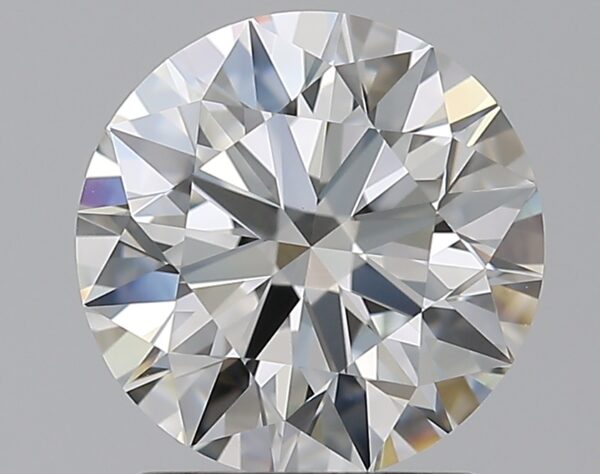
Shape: round
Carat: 1.53
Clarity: VVS2
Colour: H
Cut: EX
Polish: EX
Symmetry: EX
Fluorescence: N
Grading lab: GIA
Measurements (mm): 7.34 x 7.38 x 4.57